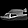
Label: Sandal